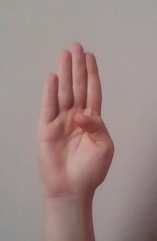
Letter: kaaf